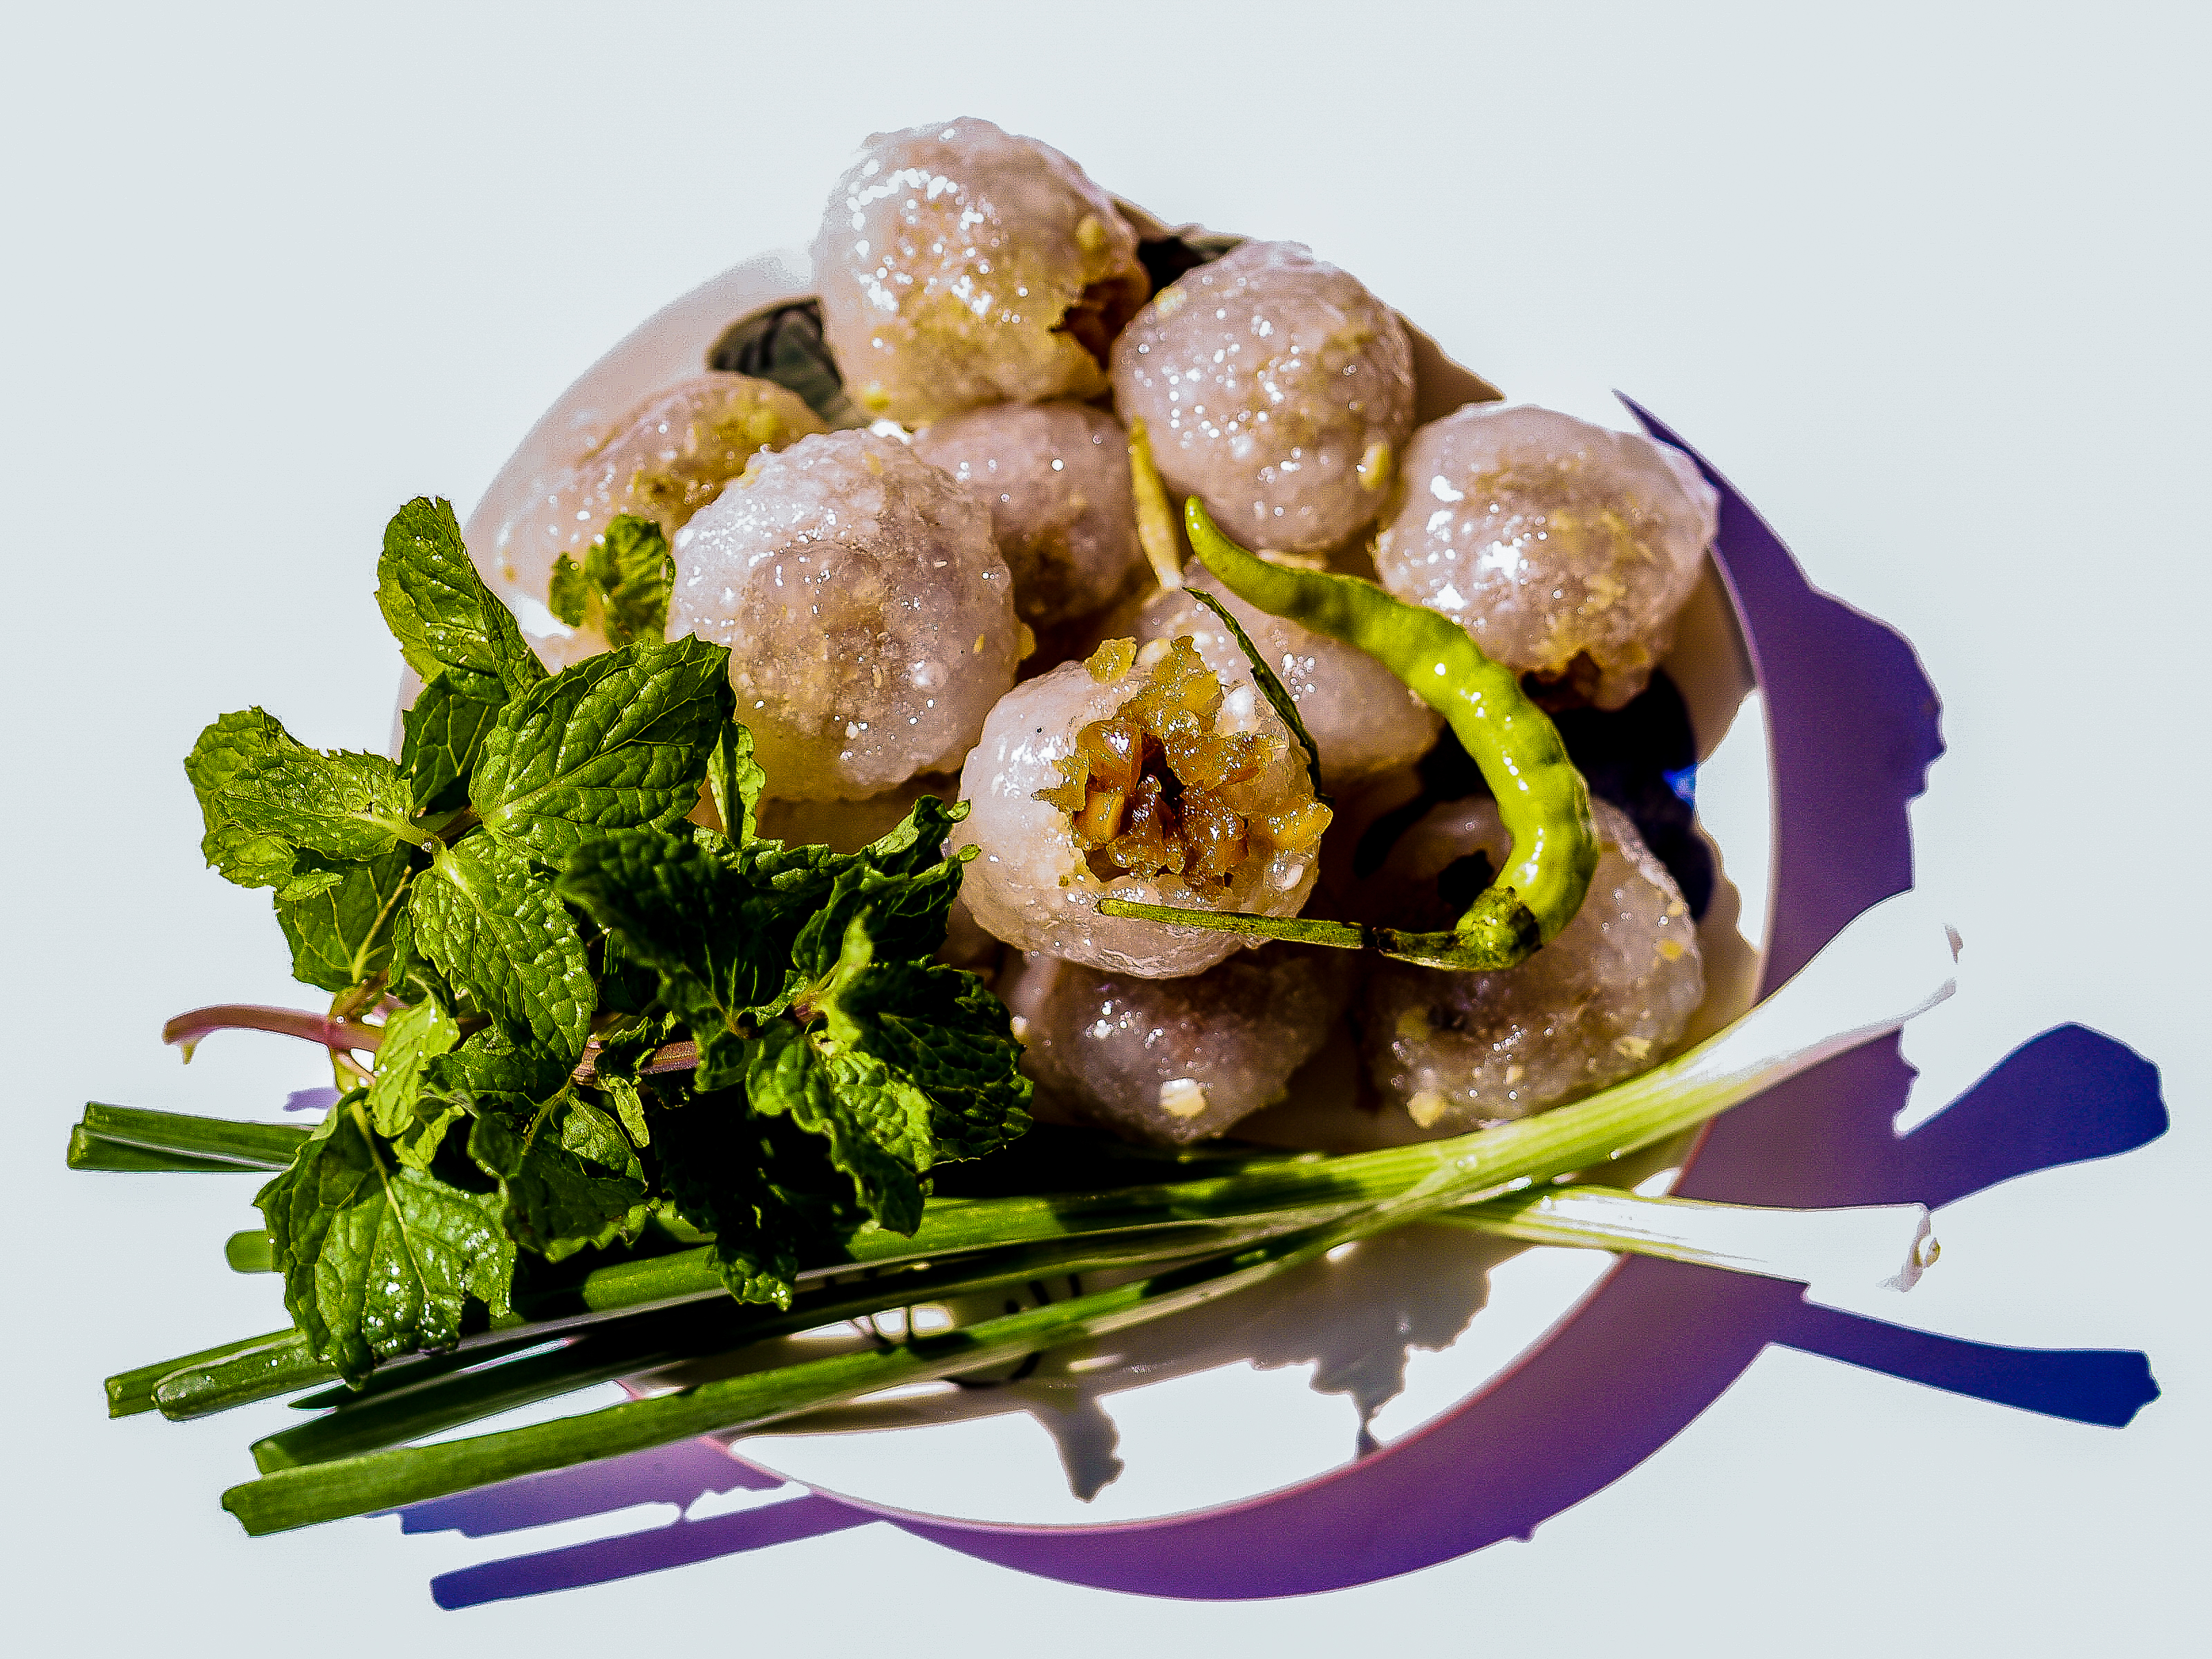
food, vegetable, meal, gourmet, tapioca, thailand, snack, thai, culture, dessert, asian, appetizer, healthy, cooking, background, white, dish, sago, chili, cuisine, pork, traditional, sweet, balls, dumpling, ingredient, meat, pudding, dinner, steam, produce, la carte food, recipe, plant, garnish